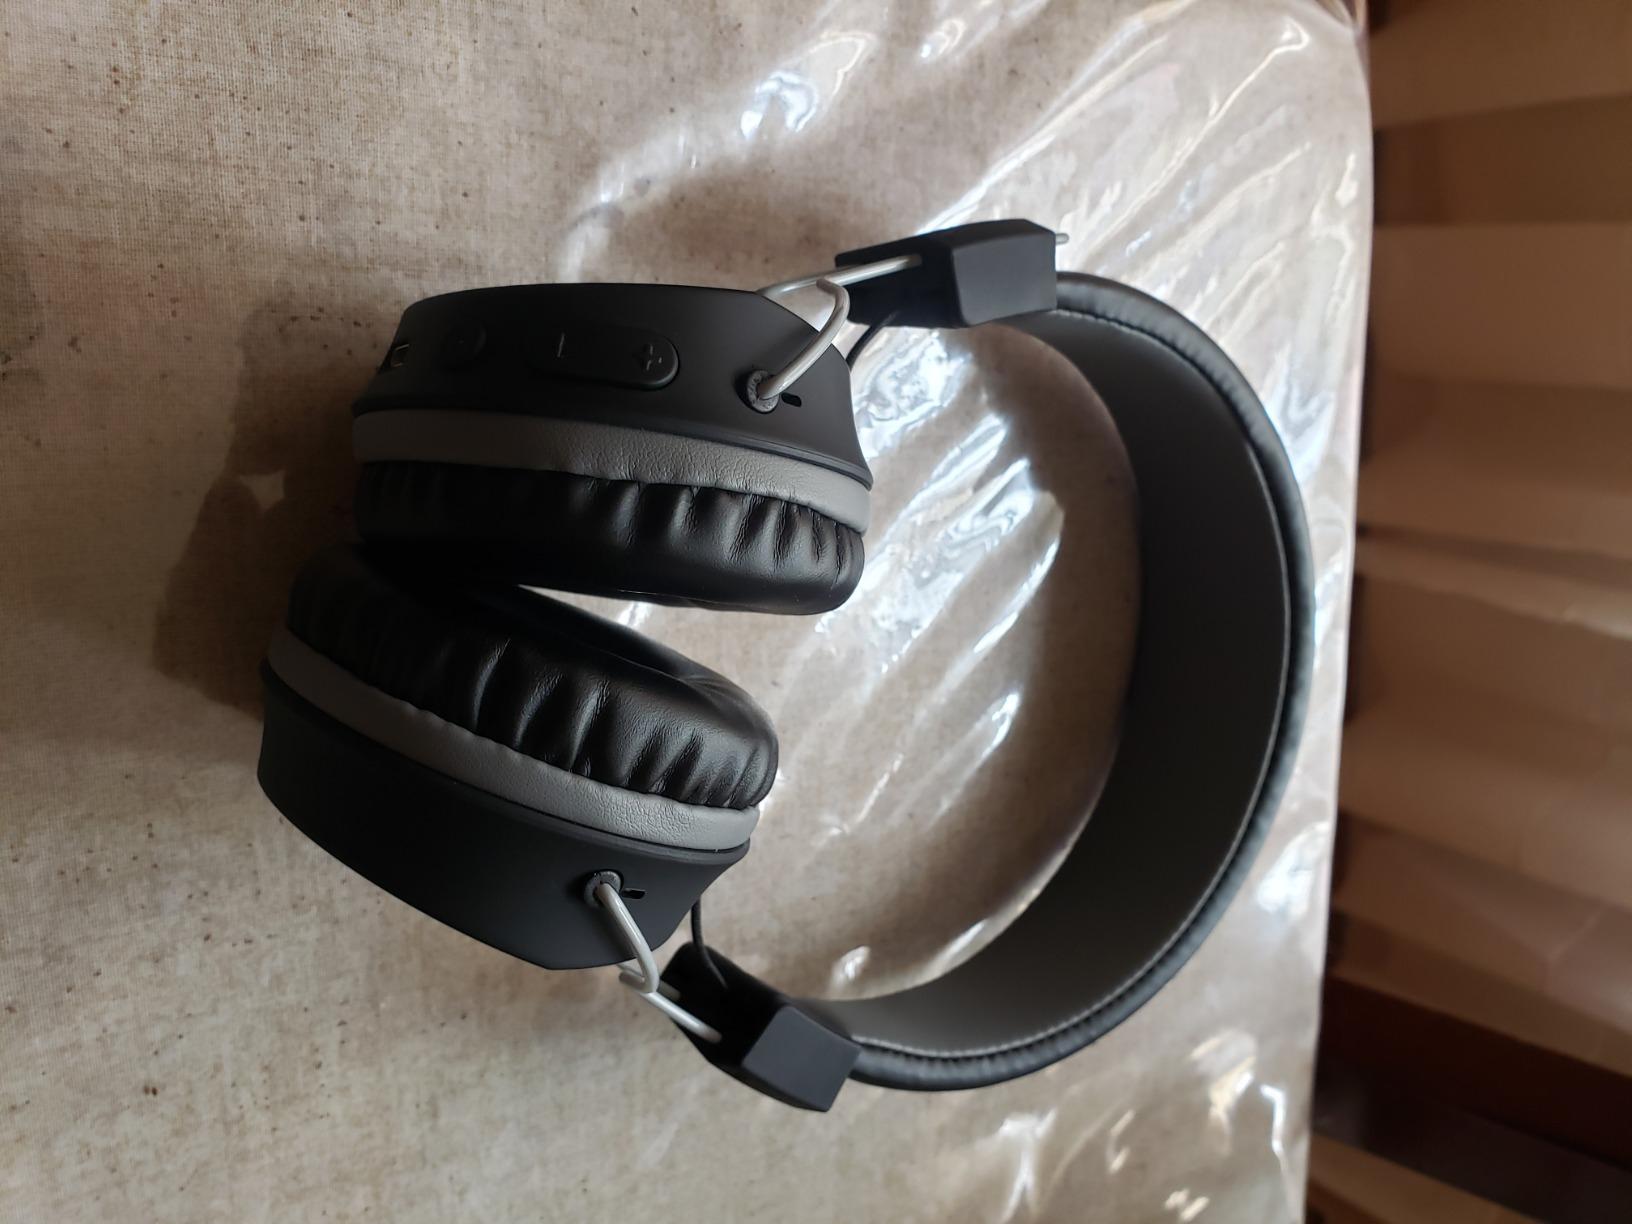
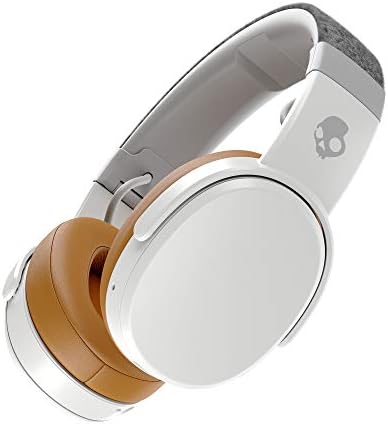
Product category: headphones
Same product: no